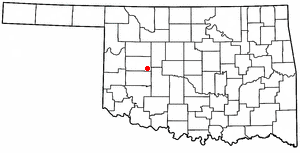
La ville américaine de Weatherford est située dans le comté de Custer, dans l’État de l’Oklahoma Elle comptait 10 833 habitants lors du recensement de 2010.